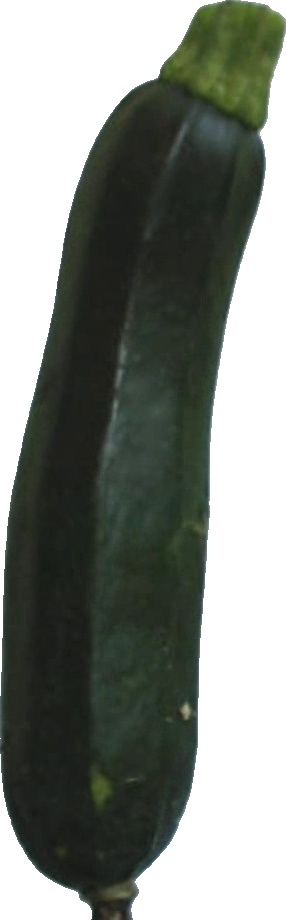
Label: zucchini_dark_1